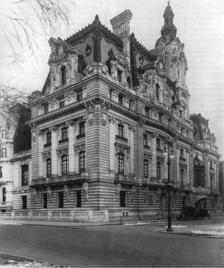
Building: William A. Clark House
Country: United States of America
Year built: 1907
Not to be confused with the W. A. Clark Mansion in Butte, Montana. Demolished mansion in Manhattan, New York William A. Clark House Main frontage along East 77th Street General information Status Demolished Type Residence Architectural style Beaux-Arts Châteauesque Location Manhattan , New York, United States Address 962 Fifth Avenue Construction started 1897 Completed 1911 Demolished 1927 Cost $7 million (equivalent to $228,900,000 in 2023) Client William A. Clark Design and construction Architect(s) Austin W. Lord J. Monroe Hewlett Washington Hull The William A. Clark House , nicknamed "Clark's Folly", was a mansion located at 962 Fifth Avenue on the northeast corner of its intersection with East 77th Street on the Upper East Side of Manhattan , New York City. It was demolished in 1927 and replaced with a luxury apartment building ( 960 Fifth Avenue ). Construction William A. Clark , a wealthy entrepreneur and politician from Montana , commissioned the New York City firm of Lord, Hewlett & Hull to build the mansion in 1897. It was completed in 1911, after numerous legal disputes, at a cost of $7 million (equivalent to $228,900,000 in 2023). The mansion contained 121 rooms, 31 baths, four art galleries, a swimming pool , a concealed garage , and a private underground rail line to bring in coal for heat. Clark bought a quarry in New Hampshire , at a cost of $50,000 (equivalent to $1,635,000 in 2023), and built a railroad to transport the stone for the building. He also bought a bronze foundry employing 200 men to manufacture the bronze fittings. In addition, he imported marble from Italy , oak from Sherwood Forest in England , and parts of old French châteaux for the interior. The building of the mansion is described in the bestselling biography of Clark's daughter, Huguette , and her family, Empty Mansions: The Mysterious Life of Huguette Clark and the Spending of a Great American Fortune by Bill Dedman and Paul Clark Newell, Jr. Architecture Exterior Fifth Avenue and 77th Street in New York City (winter 1905–1906) The house took up 250 feet on 77th Street and 77 feet on Fifth Avenue , more than any other Gilded Age mansion on Fifth opposite the park, with the exception of the Andrew Carnegie Mansion . The Fifth Avenue frontage was large for a New York house, with three bays of granite. On 77th Street, the house featured a long facade rising to a steep mansard roof . The mansion featured a spectacular four-sided tower with a three-story-high inward-curving arch topped by an open pergola that was said to have been visible from almost anywhere in Central Park . Interior The house rose nine stories, with Victorian Turkish baths below ground level, laundry rooms on the top floor and many Greek marble columns. There was a Numidian marble fireplace in the banquet room that measured 15 ft. across, with life-size figures of Diana and Neptune. The 121 rooms were filled with medieval tapestries and artwork. In the breakfast room, there were 170 carved panels, with no two being identical. On the second floor was a rotunda , 36 feet high, of Maryland marble with eight Bresche violet marble columns, used as the statuary room. The room opened onto a conservatory of solid brass and glass, 30 feet high and 22 feet wide. Across the rotunda was the marble-paneled main picture gallery, which was 95 ft. long and two stories high. An organ loft housed the largest chamber organ in America. The Murray M. Harris organ, designed by Arthur Scott Brook, had four manuals (keyboards) and pedalboard, 74 ranks and 71 speaking stops. The Salon Doré , an ornate 18th-century room taken from the Hotel de Clermont [ fr ] in Paris , was installed in the house and served as the receiving room. There were 25 guest rooms with their own baths, and 35 servants' rooms, with men's quarters (to the east) and female rooms (to the west). There was also a Gothic library that was 90 feet long, featuring a beamed ceiling and an immense carved fireplace. Clark 's art collection included works by Eugène Delacroix , Jean-François Millet , Jean-Baptiste-Camille Corot , John Constable , François Boucher and Charles-François Daubigny . It was reported that he spent $200,000 (equivalent to $6,540,000 in 2023) for the Gobelin tapestries owned by Prince Murat and $350,000 (equivalent to $11,445,000 in 2023) for those of the Earl of Coventry . Demolition In 1925, upon Clark's death, his widow and his daughter, Huguette Clark , moved to 907 Fifth Avenue , where the annual rental for a full-floor apartment was about $30,000. Shortly thereafter, the mansion was sold to Anthony Campagna for $3 million (equivalent to $52,121,000 in 2023). He had the home torn down in 1927, less than 20 years after it was built. It was replaced with the current luxury apartment building at 960 Fifth Avenue . The Salon Doré was bequeathed to the Corcoran Gallery of Art in Washington, D.C. Critical reception Montgomery Schuyler , in a column titled "Architectural Aberrations" in Architectural Record , stated that the house was "an appropriate residence for the late P. T. Barnum ." He felt the tower was "meaningless and fatuous"; the rounded rustication on the first floor suggested the prototype of "a log house." At the time, the French style had gone out of fashion and the ornamentation was no longer in vogue. Schuyler wrote that "a certified check to the amount of all this stone carving hung on the outer wall would serve every artistic purpose attained by the carving itself." The editor of The Architect called the mansion "The House of a Thousand Cartouches" and despised the "dolorous and ponderous granite" chosen. At the time, these opinions were widespread, earning it the nickname "Clark's Folly". In 2011, however, The New York Times architectural critic Christopher Gray stated the house was, in fact, "a pretty neat house. If Carrère & Hastings had designed it for an establishment client, its profligacy would certainly have been forgiven, perhaps lionized." Gallery Perspective drawing The Grand Staircase The Office Library The Reception Room Dining Room Organ in the Gallery The Gallery The Gallery The Faience Gallery The Petit Salon Floor Plans See also William A. Clark Huguette Clark Copper King Mansion References Notes